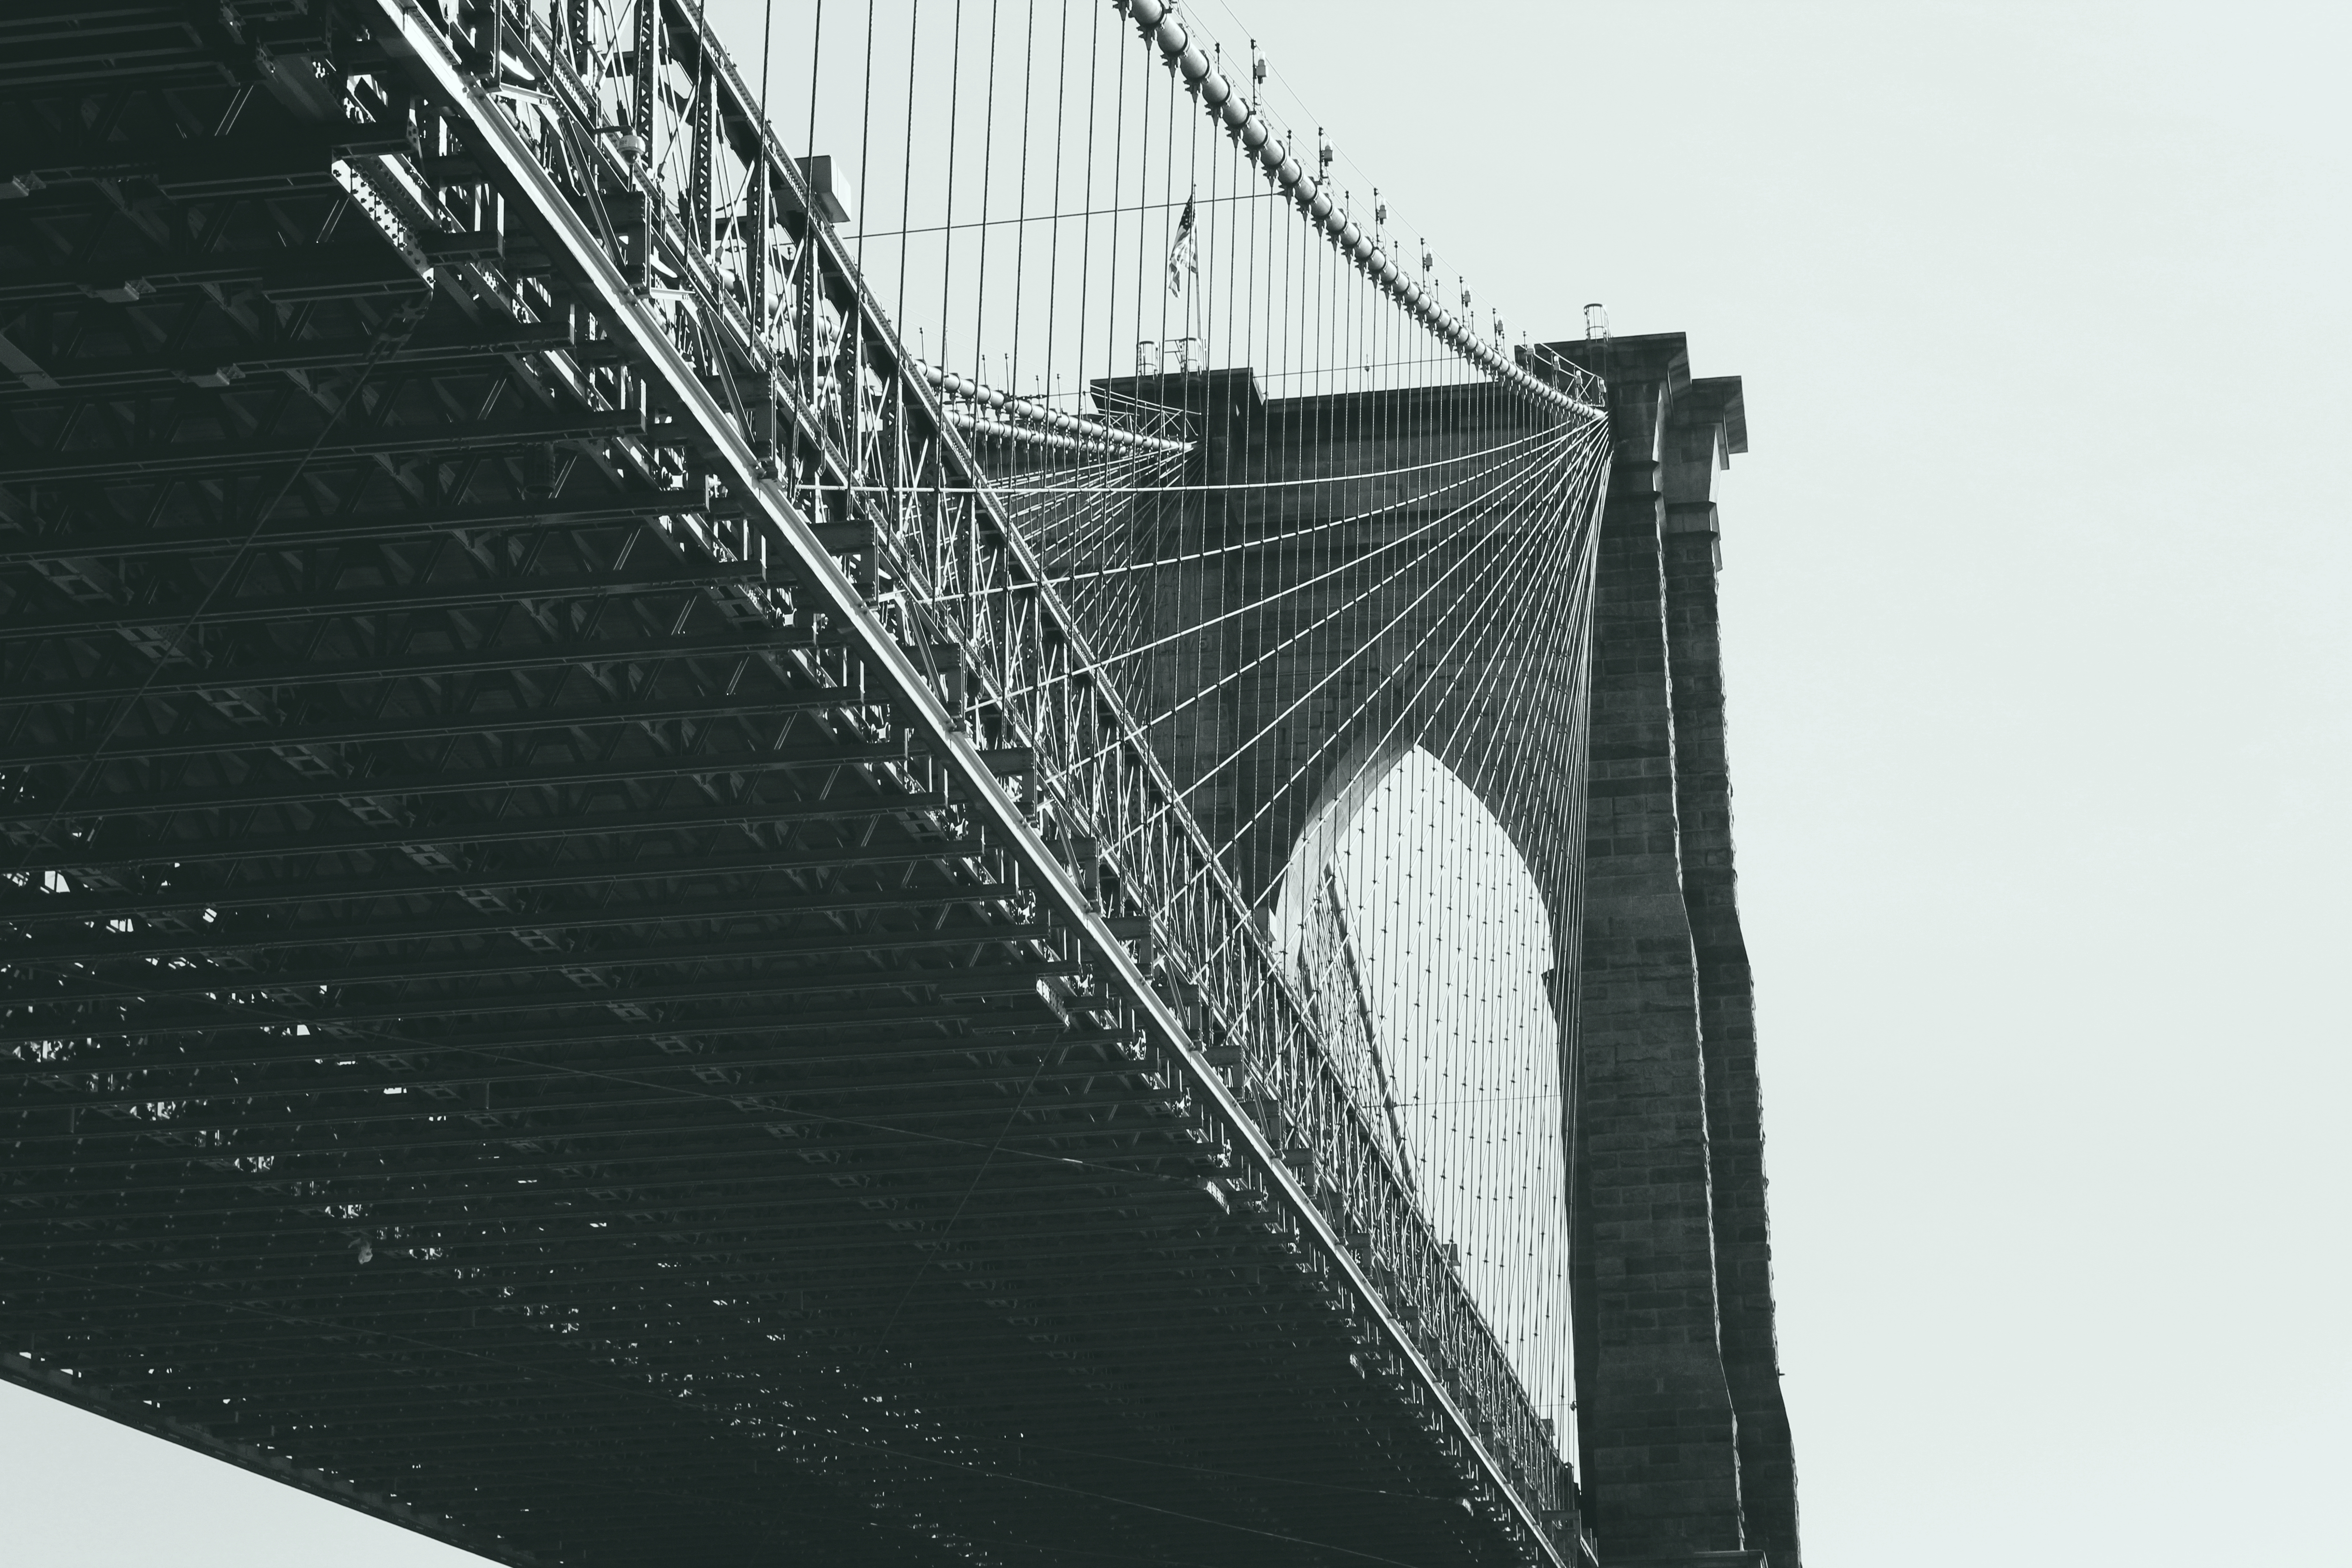
black and white, architecture, white, bridge, suspension bridge, line, vehicle, mast, black, monochrome, structure and black, shape, monochrome photography, string instrument, plucked string instruments